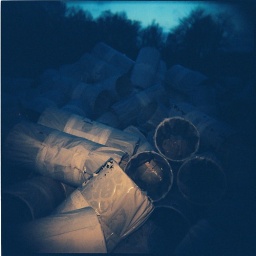
Building material wrapped up in white plastic.Holga 120N with Kodak Ektachrome 400 xproed, lit up by a red Colorsplash Flash.